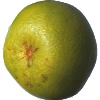
Label: Pomelo Sweetie 1